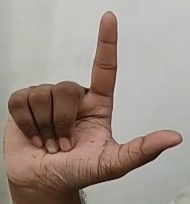
ASL sign: L